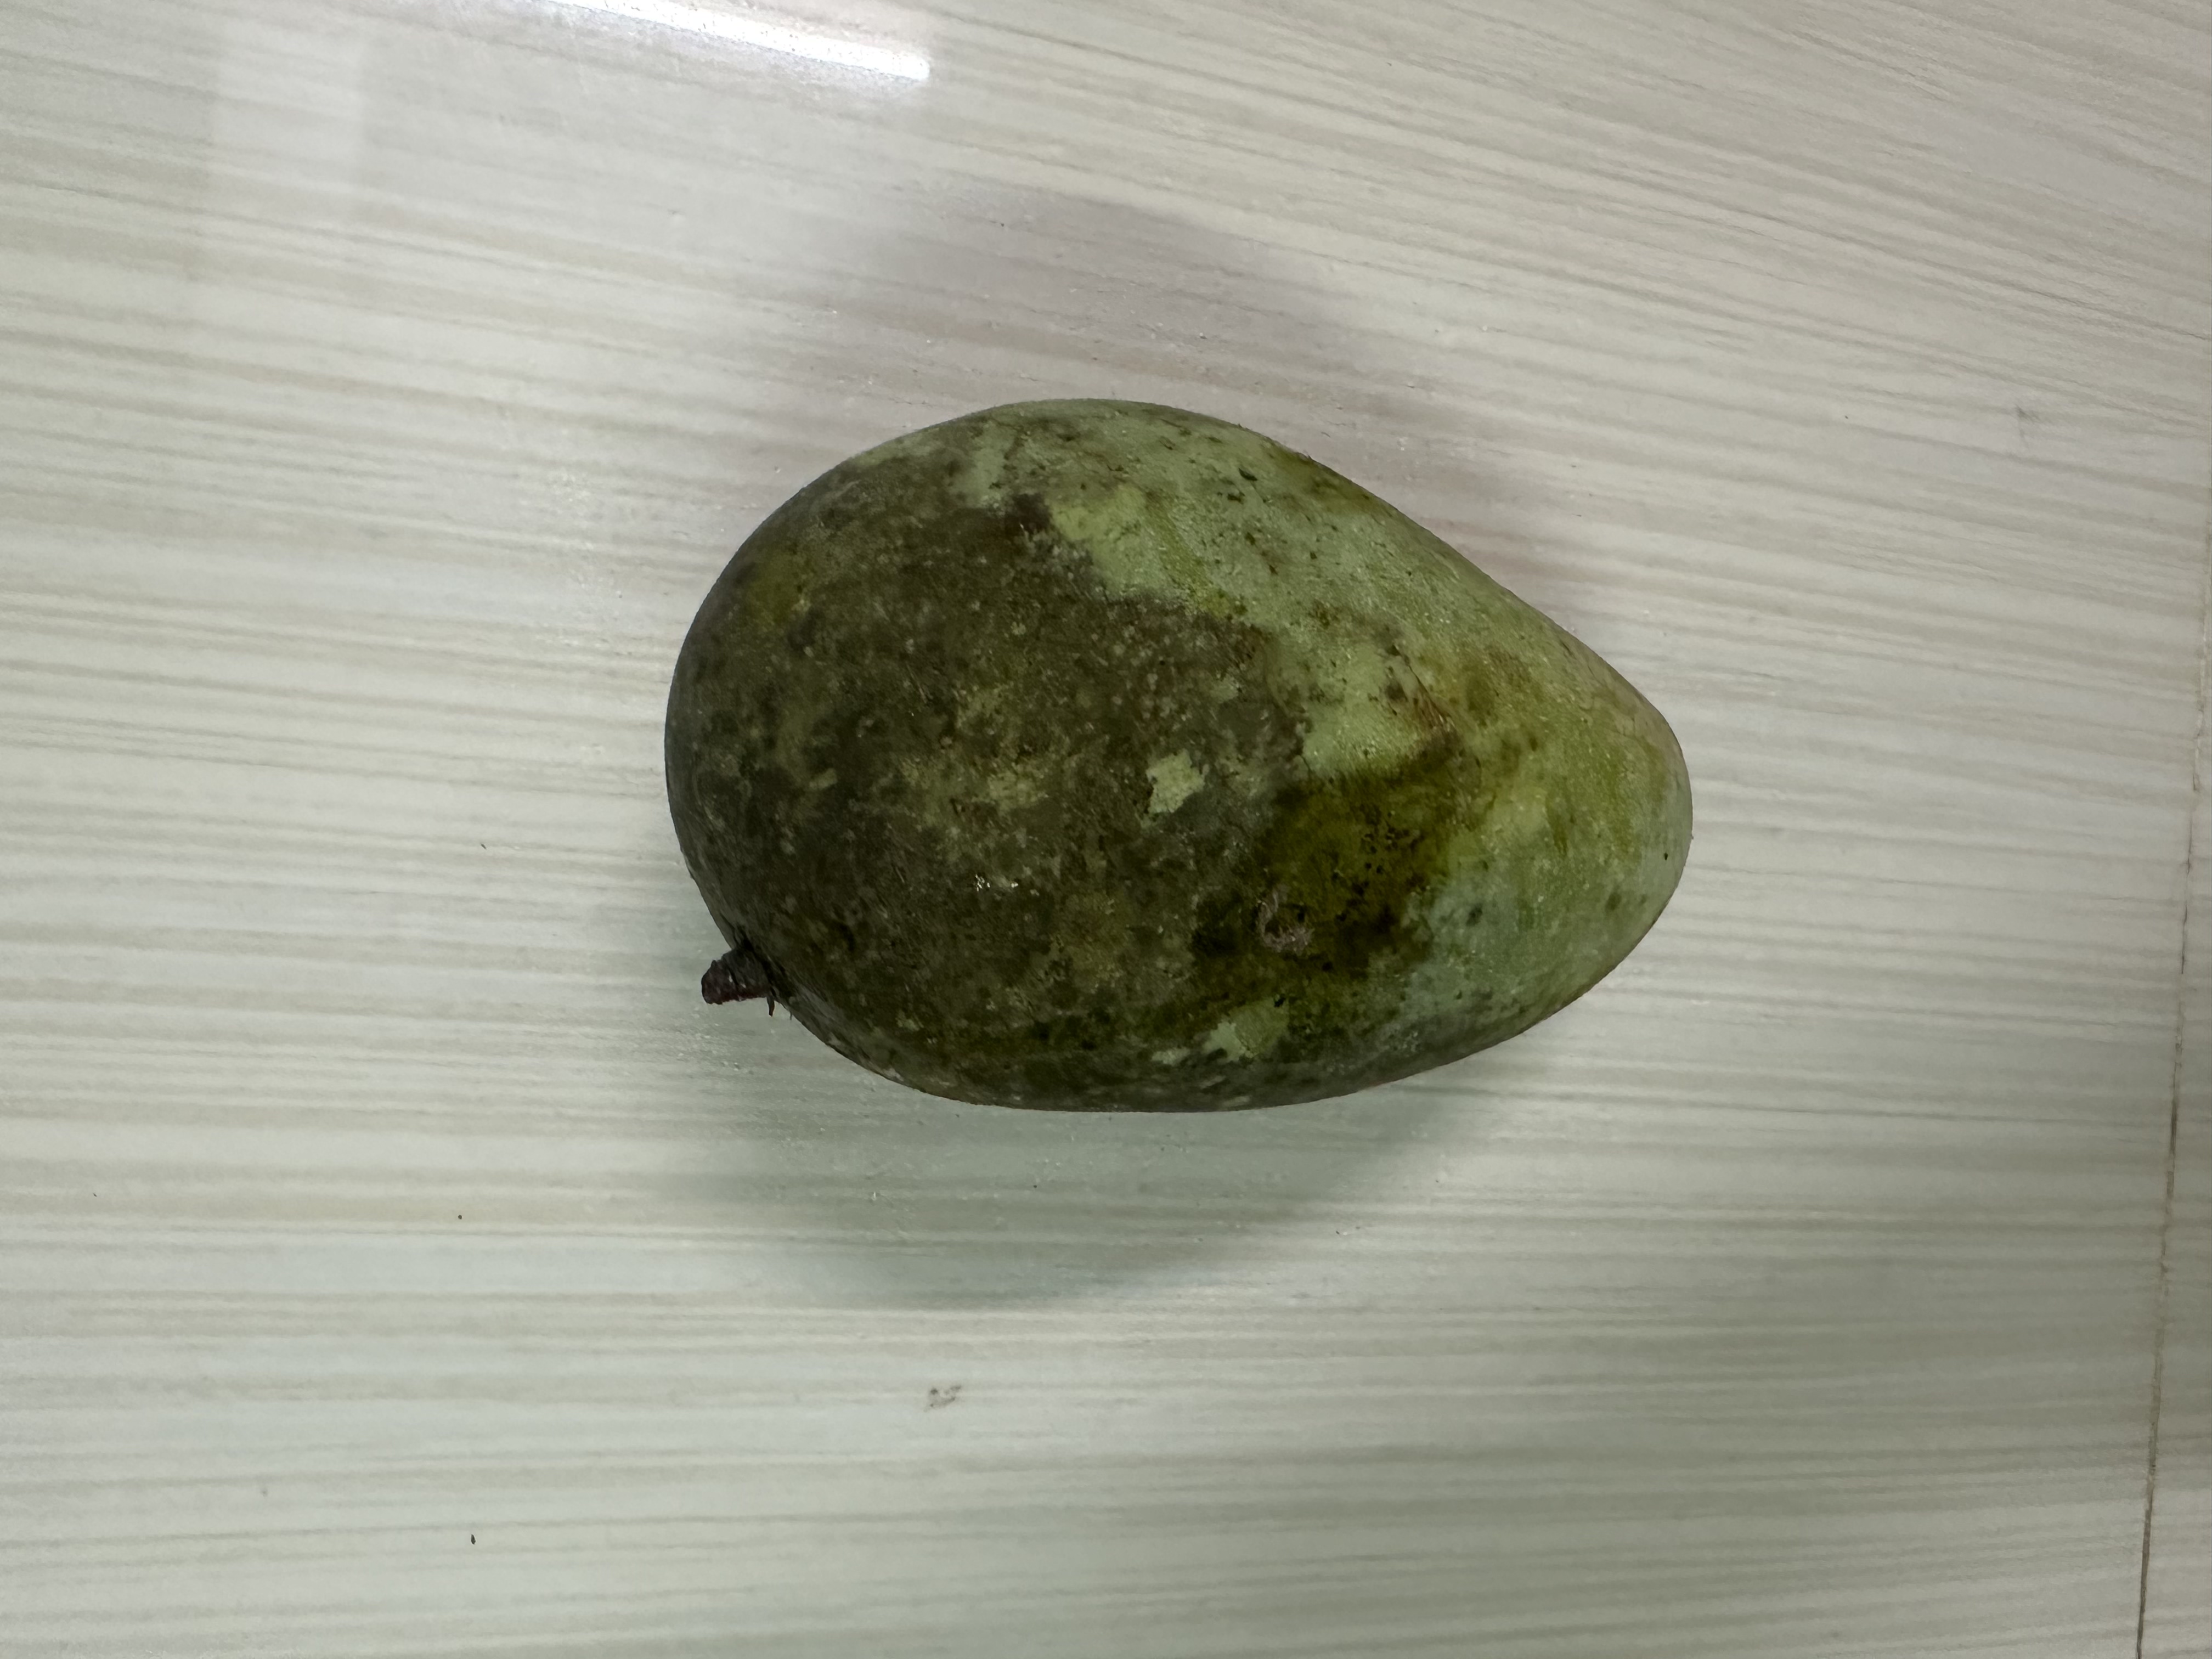
Mango variety: Katimon